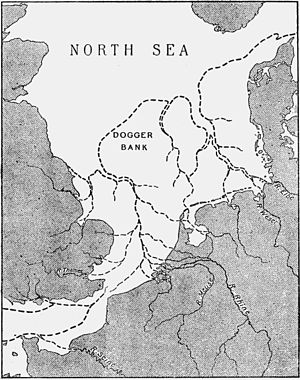
Doggerland / Forskningshistorie
Doggerland som det blev skildret af Clement Reid i 1913.
Doggerland er navnet på et tidligere landområde beliggende mellem England og det europæiske fastland. Doggerland forbandt i sin tid disse områder og gjorde dem til et sammenhængende, landfast område.